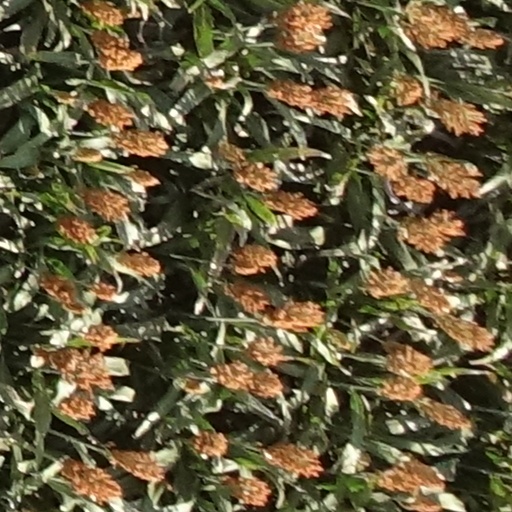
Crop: sorghum